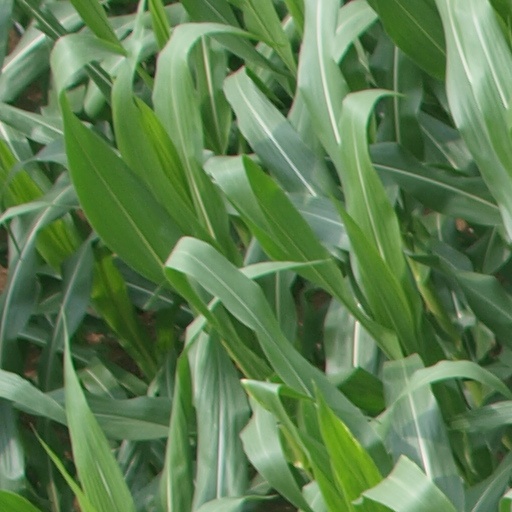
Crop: maize; corn